Mary Putland

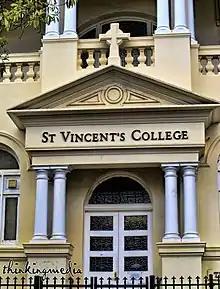
"Tarmons", now St Vincent's College, 2012

On arrival in Sydney, Mary Putland took charge of Government House. This was the first Government House in Sydney, built originally for Governor Arthur Phillip although extended on numerous occasions and subsequently demolished in 1845–1846.